Hawkins grenade

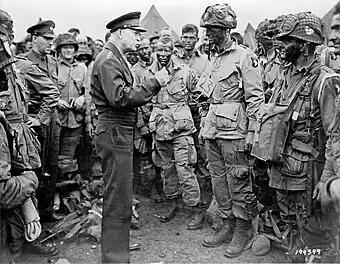
1st Lieutenant Wallace Strobel, speaking with SHAEF commander General Dwight D. Eisenhower, has a Hawkins grenade strapped to his leg

Introduced in 1942, the grenade saw service with the British Army until 1955. The United States Army also used the grenade, as well as developing their own variant, the M7 light anti-tank mine. When used in an anti-tank role, a number of the grenades could be strung together in a "daisy chain" at intervals of around two feet before being placed across a road. It was particularly effective at damaging the tracks of tanks. When sufficient grenades were grouped together, they were capable of disabling a medium tank. The Hawkins was also used in other roles, such as breaching walls, and its small size enabled its placement into the "web" of a railway line to destroy a section of track. The weapon received the nickname "Johnson's Wax tin" due to its appearance to a commercially produced floor treatment product. In the Battle of Ortona Canadian troops used them as demolition charges to "mousehole" between buildings.